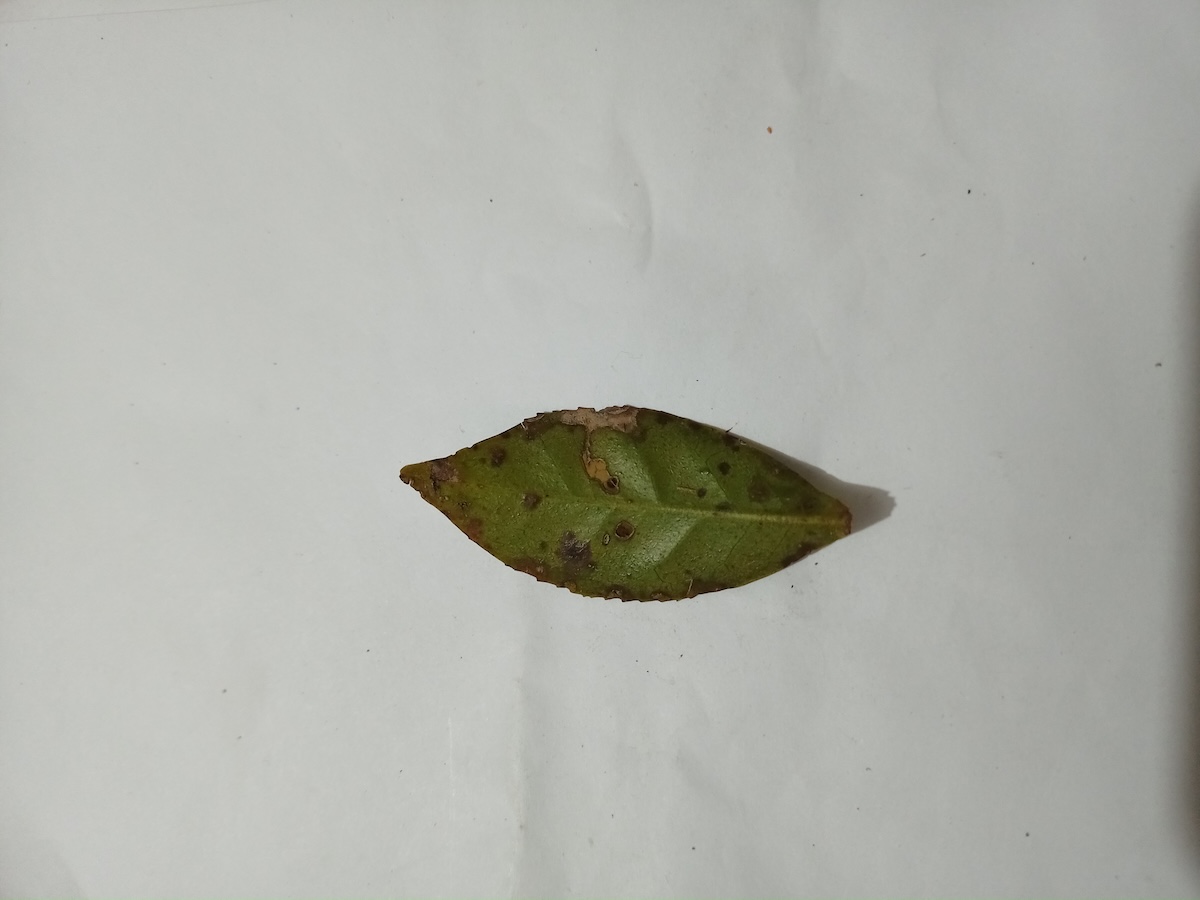
Label: Brown Blight